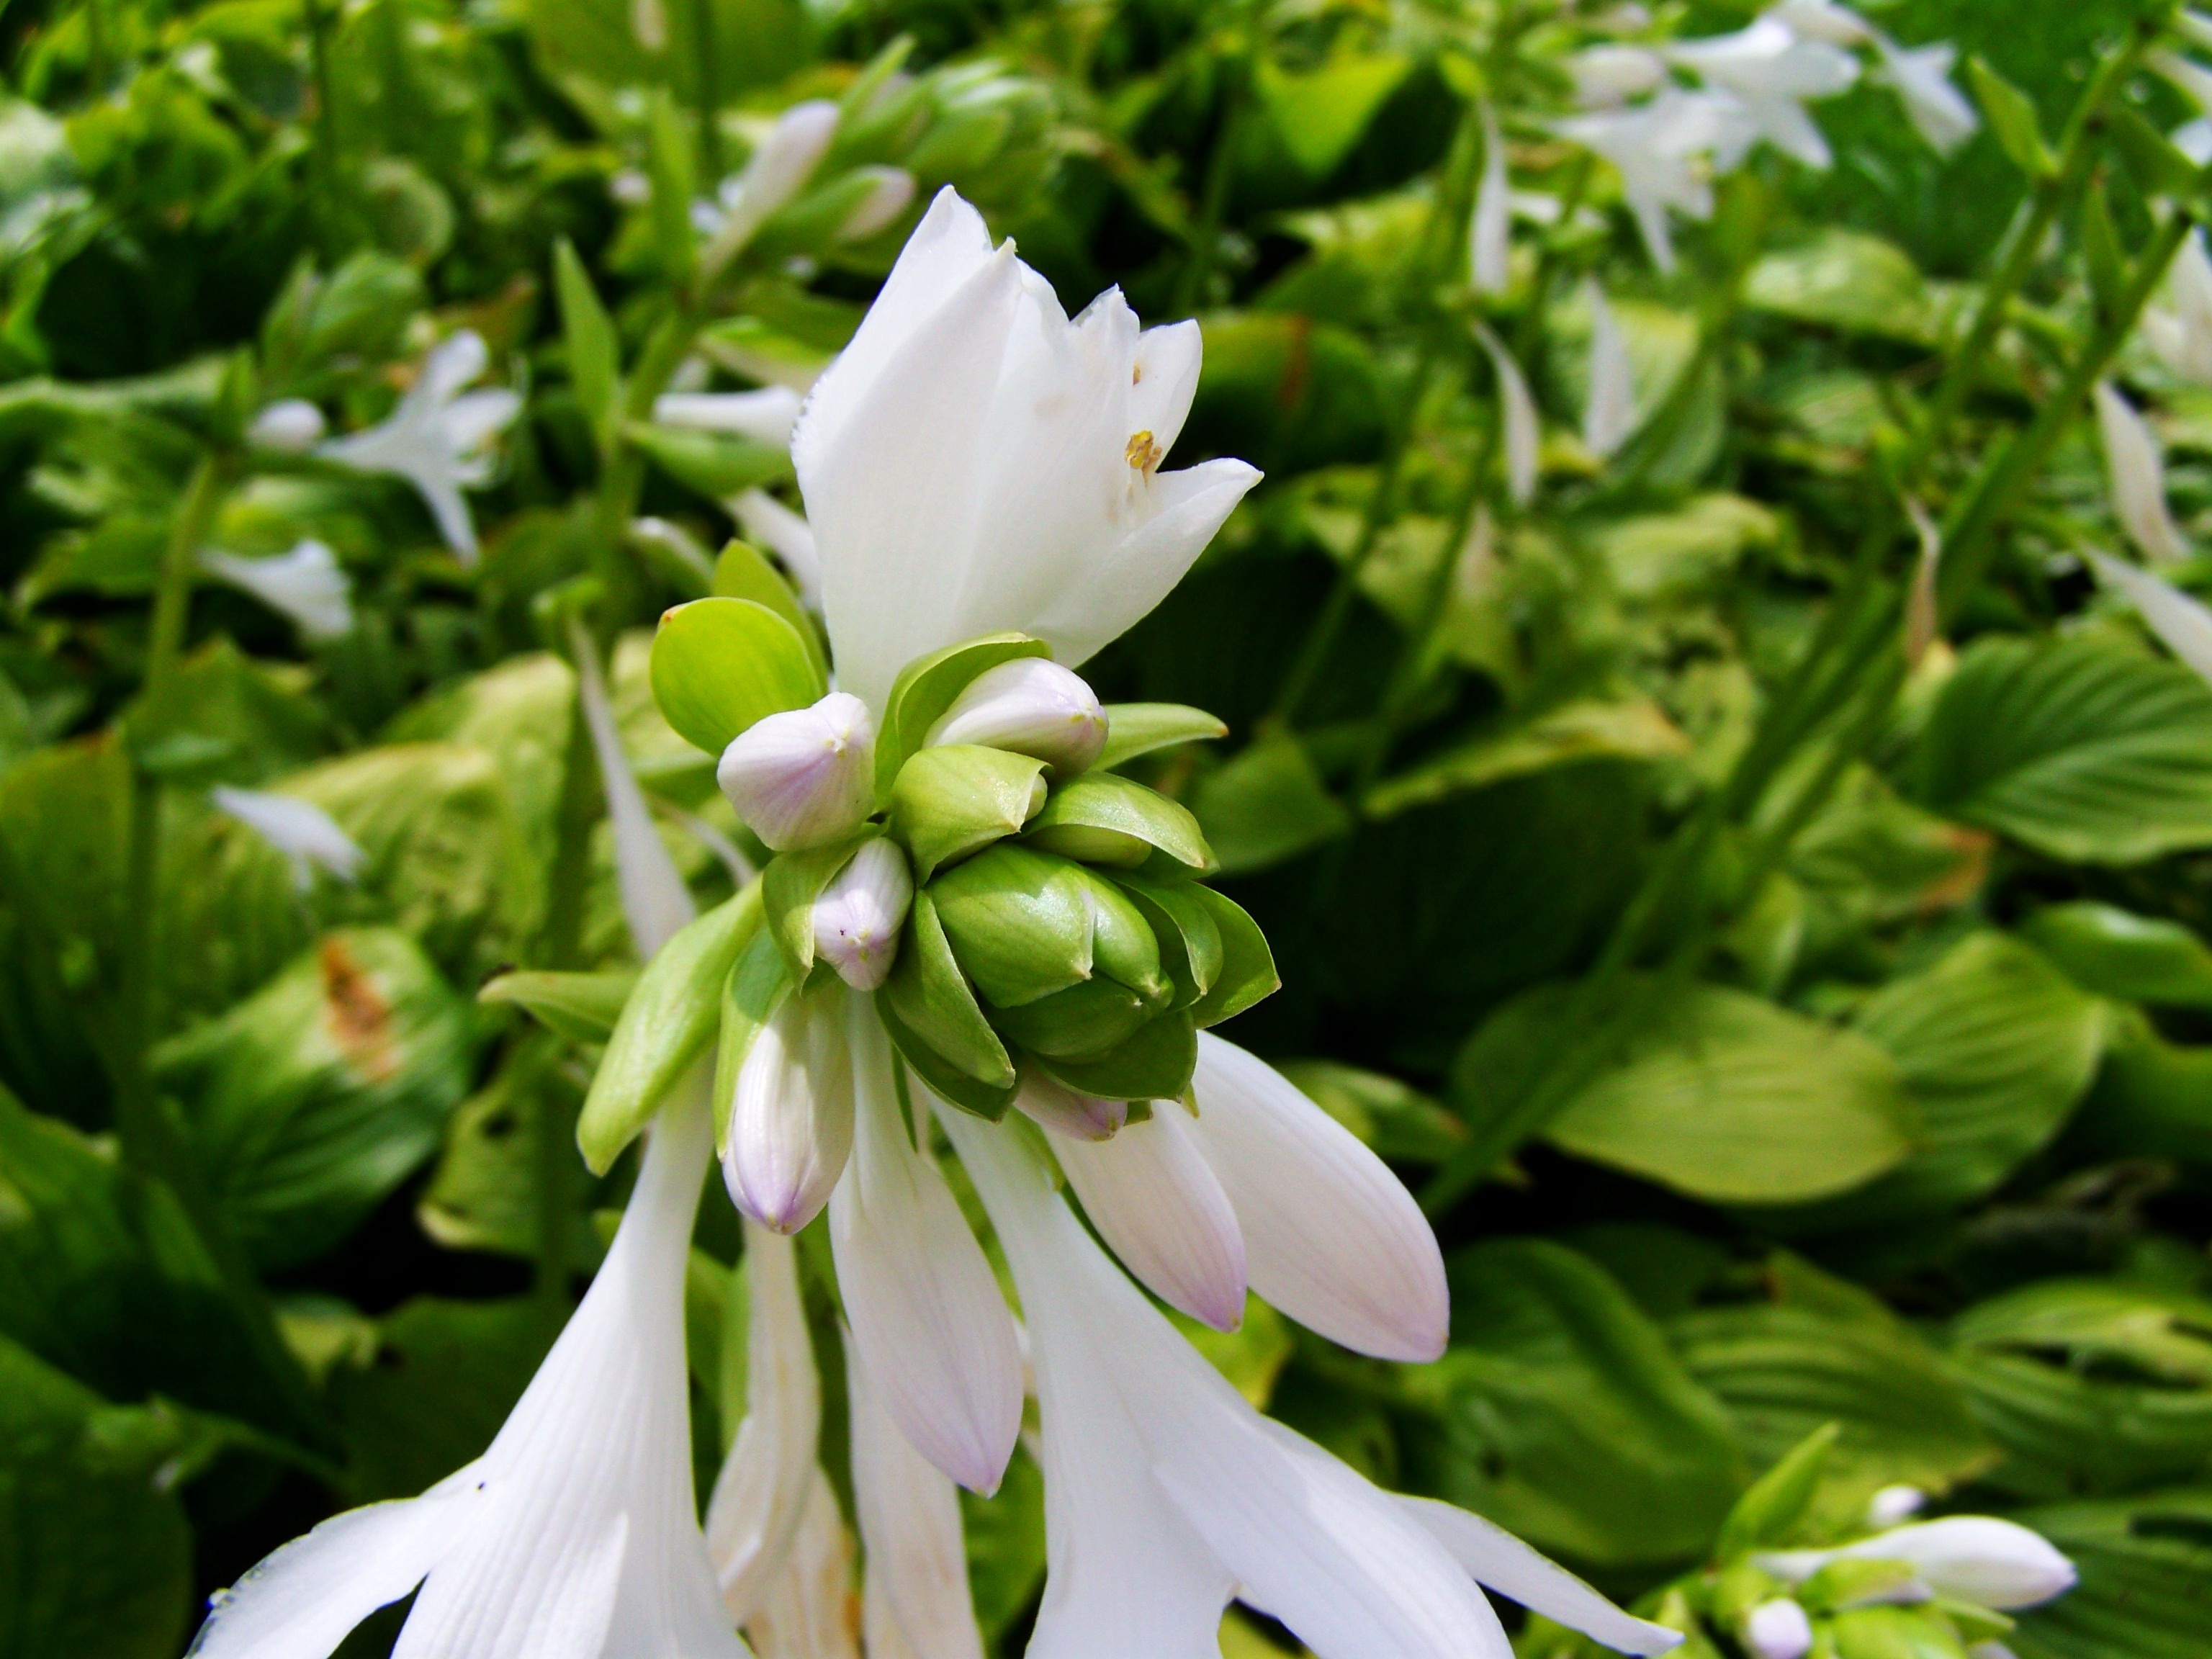
blossom, plant, white, flower, petal, green, botany, garden, flora, wildflower, macro photography, jasmine, flowering plant, summer flower garden, shadow lily, land plant